Wong Siew Ki

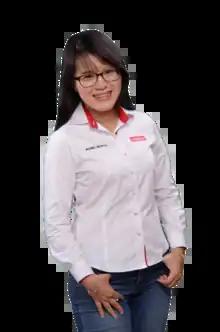

Wong Siew Ki (王诗棋; pinyin: Wáng shī qí; born 17 May 1986), is a Malaysian politician who has served as Member of the Selangor State Legislative Assembly (MLA) for Seri Kembangan since August 2023. She served as the MLA for Balakong from September 2018 to August 2023. She is a member of the Democratic Action Party (DAP), a component party of the Pakatan Harapan (PH) and formerly Pakatan Rakyat (PR) coalitions. She has also served as State Publicity Secretary of DAP of Selangor since November 2021. She previously served as Member of the Subang Jaya Municipal Council (MBSJ), State Youth Chief of DAP Selangor or known as State Chief of the DAP youth wing namely the DAP Socialist Youth (DAPSY) of Selangor, National Assistant Publicity Secretary of DAPSY and Chief of DAPSY of Serdang.